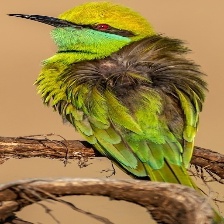
Species: ASIAN GREEN BEE EATER
Scientific name: MEROPS ORIENTALIS
ImageNet parent category: bee_eater